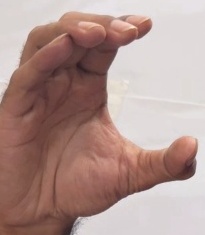
ASL sign: C